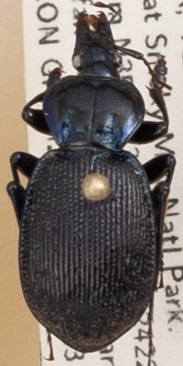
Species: Sphaeroderus stenostomus lecontei
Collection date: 2021-08-03
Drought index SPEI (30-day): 0.03
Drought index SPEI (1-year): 0.8
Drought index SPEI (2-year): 1.69